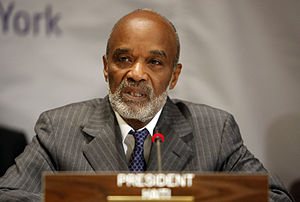
René Préval
René Garcia Préval var en haitiansk politiker, der har været Haitis præsident to gange: i 1996-2001 og 2006-2011. Han var desuden landets premierminister i 1991.